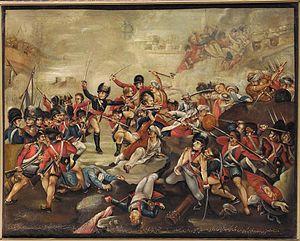
Le siège de Seringapatam est la confrontation finale de la Quatrième Guerre de Mysore entre la Compagnie britannique des Indes orientales et le royaume de Mysore. Les Britanniques, avec leur allié le Nizam d'Hyderabad, obtiennent une victoire décisive après avoir franchi les murs de la forteresse à Seringapatam et la prise de la citadelle. Tipu Sultan, souverain de Mysore, a été tué durant le combat. Les Britanniques restaurent la dynastie Wodeyar sur le trône après la victoire, mais conservent un contrôle indirect du Royaume.